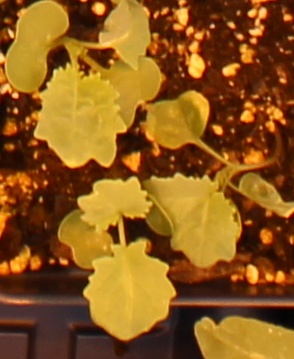
Label: Canola